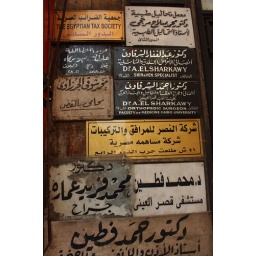
Office signs along a wall in downtown Cairo.